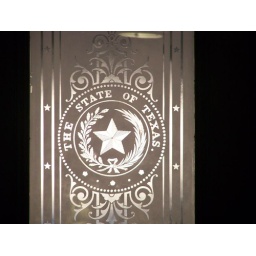
Glass window in a door inside the Texas State Capitol Building